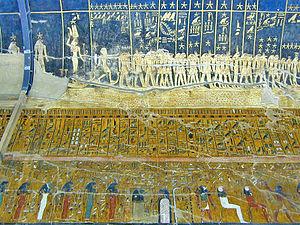
Sur le mur du fond de la salle du sarcophage est représentée la 2ème heure de l'Amdouat, Au plafond, la voute céleste et ses constellations. Séthi 1er est le 1er Roi important de l'époque Ramesside (1294-1279 av. J.C.). Il a fait construire de nombreux temples dont la grande salle hypostyle du temple d'Amon à Karnak ou le temple de millions d'années à Thèbes ouest. La tombe de Séthi 1er a été découverte par l'italien Belzoni en octobre 1817. Sa conception est totalement nouvelle. Une division est introduite entre les parties supérieures et inférieures et surtout la totalité de la tombe (100m de long) est décorée en relief peint.
Les dieux et déesses de l’Égypte antique représentent une foule considérable de plus d'un millier de puissances surnaturelles ; divinités cosmogoniques, divinités provinciales, divinités locales, divinités funéraires, personnification de phénomènes naturels ou de concepts abstraits, ancêtres déifiés, démons, génies, divinités étrangères importées, etc. Le terme égyptien pour dieu est netjer et son plus ancien hiéroglyphe représente vraisemblablement un mat enveloppé de bandelettes de tissu. Pour désigner le concept de la divinité, les glyphes alternatifs sont le faucon sur un perchoir et un personnage accroupi. D'autres termes existent pour désigner une divinité, tel baou ou sekhem mais leur diffusion a été de moindre importance.